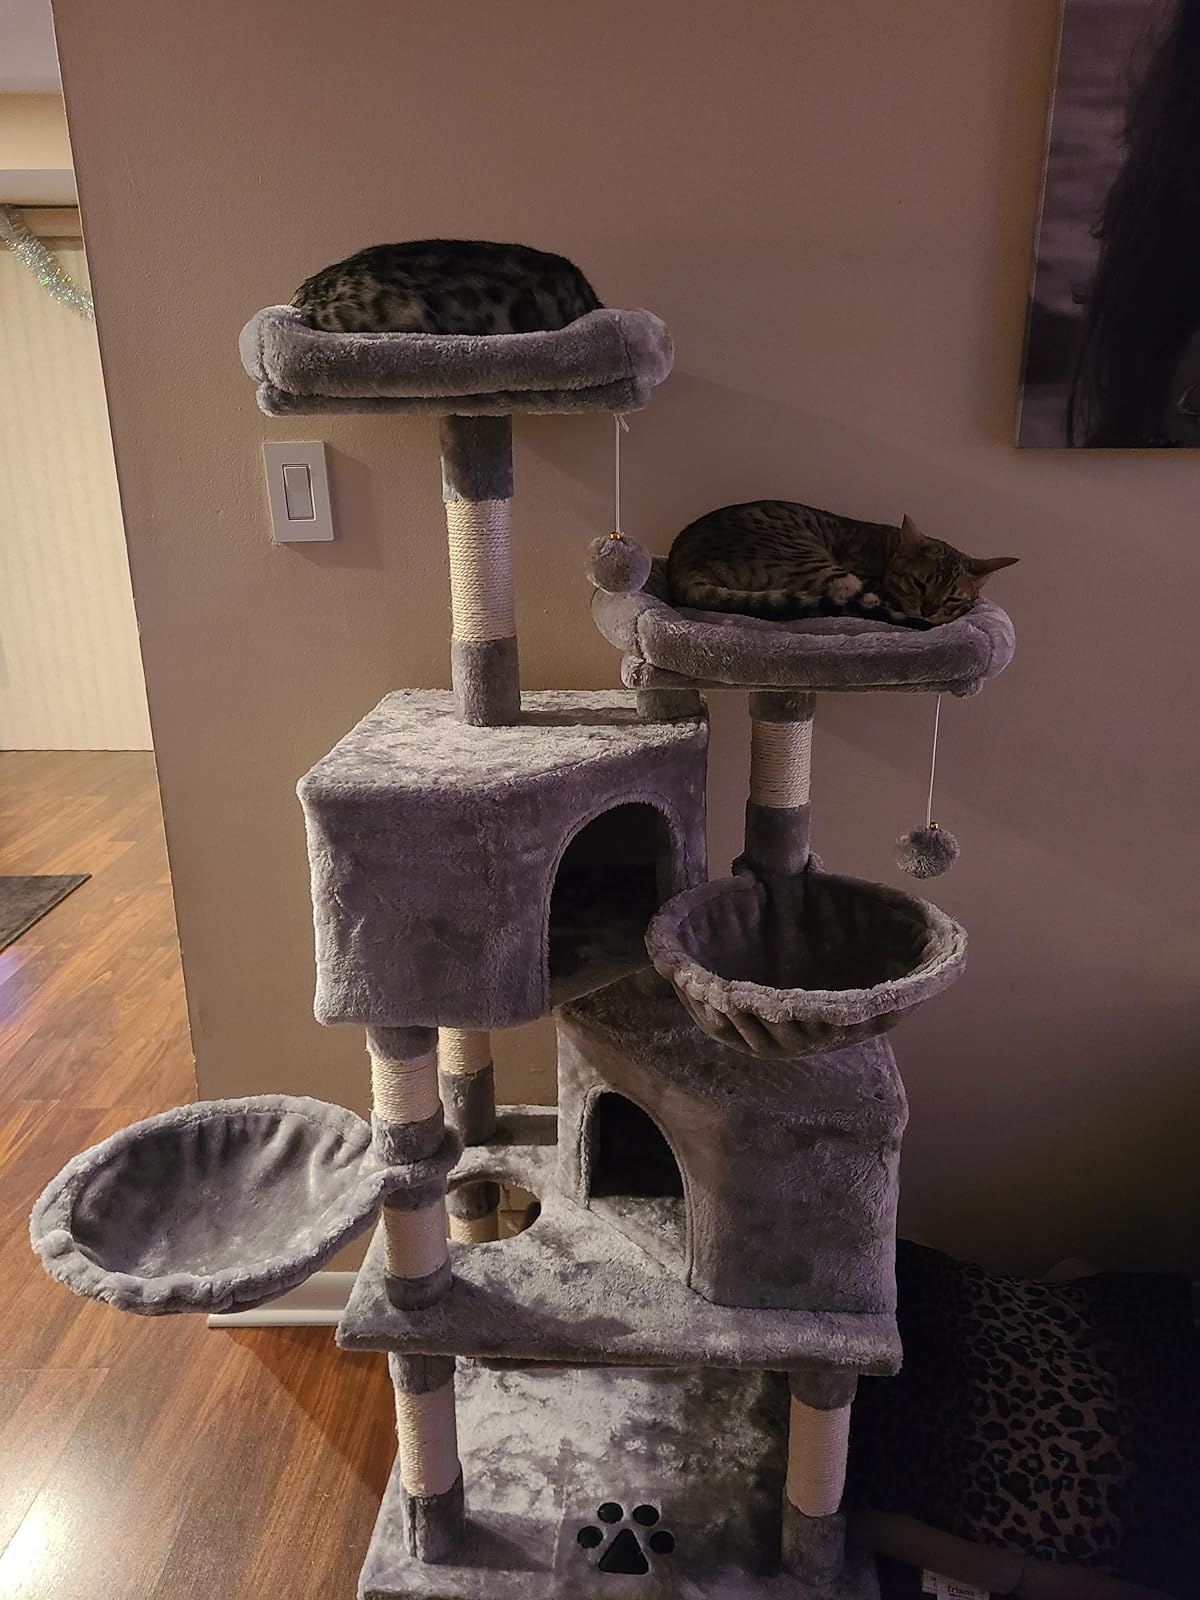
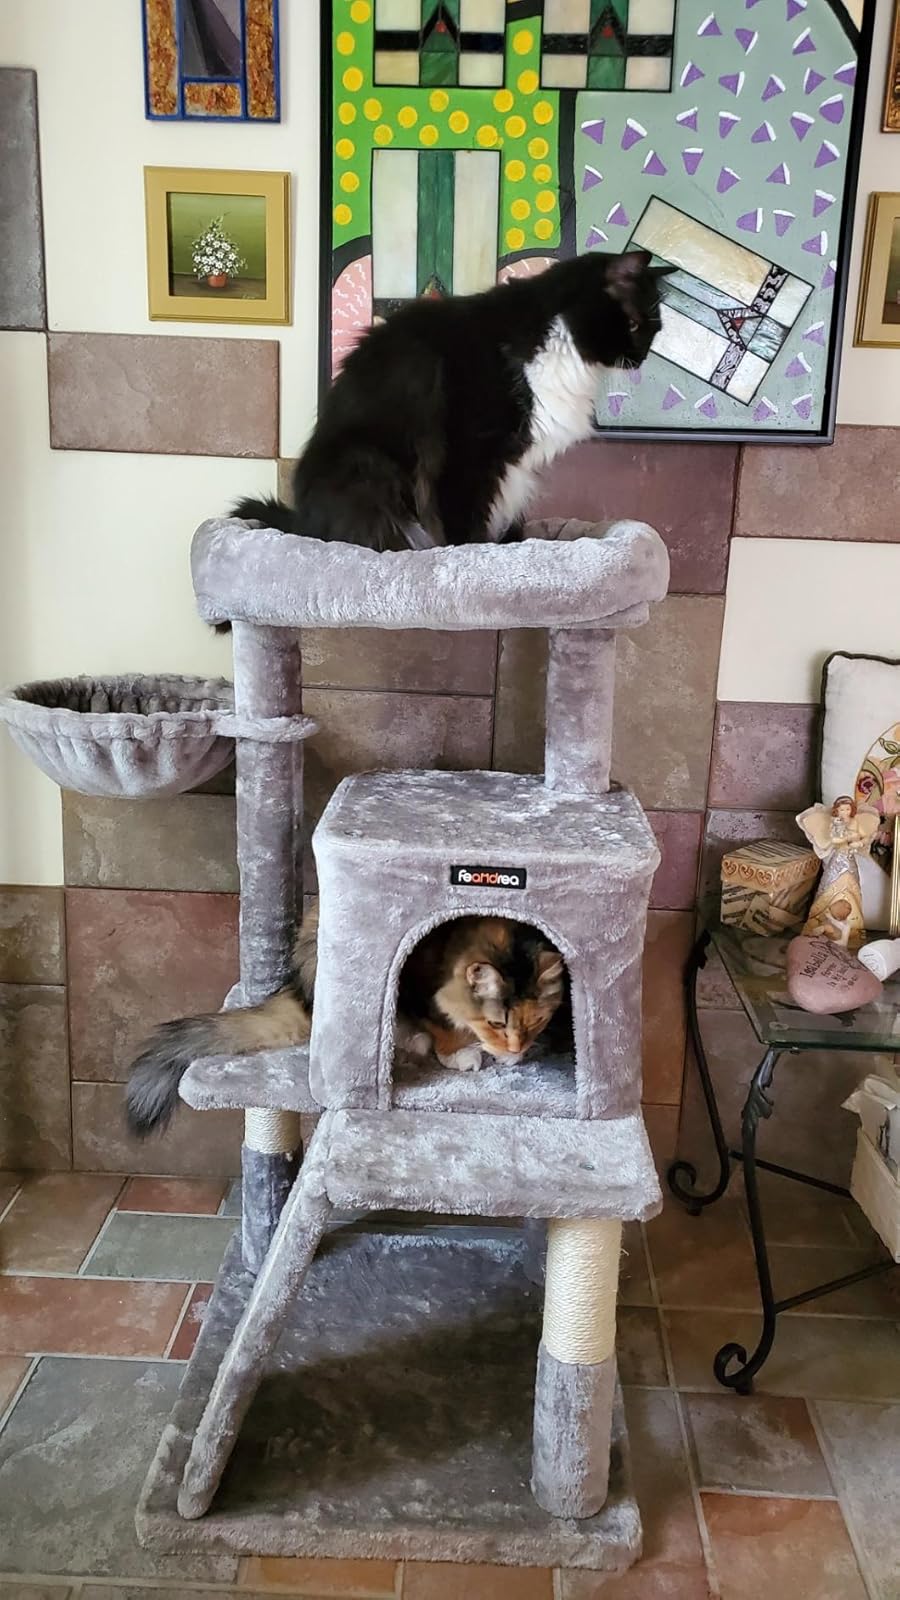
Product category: items_cat tree
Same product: no